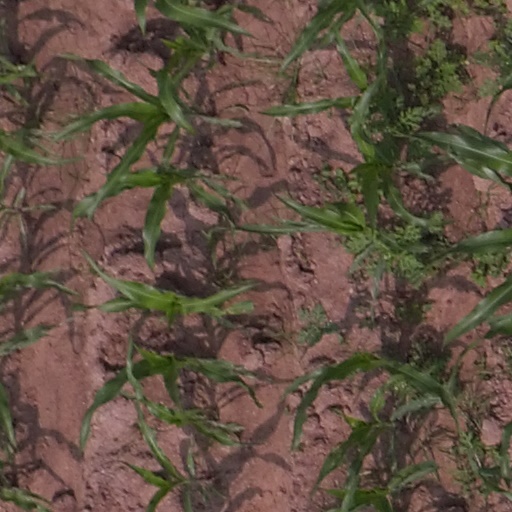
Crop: maize; corn